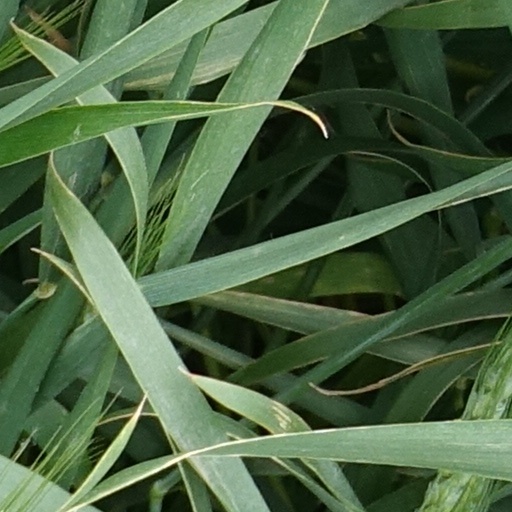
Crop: wheat